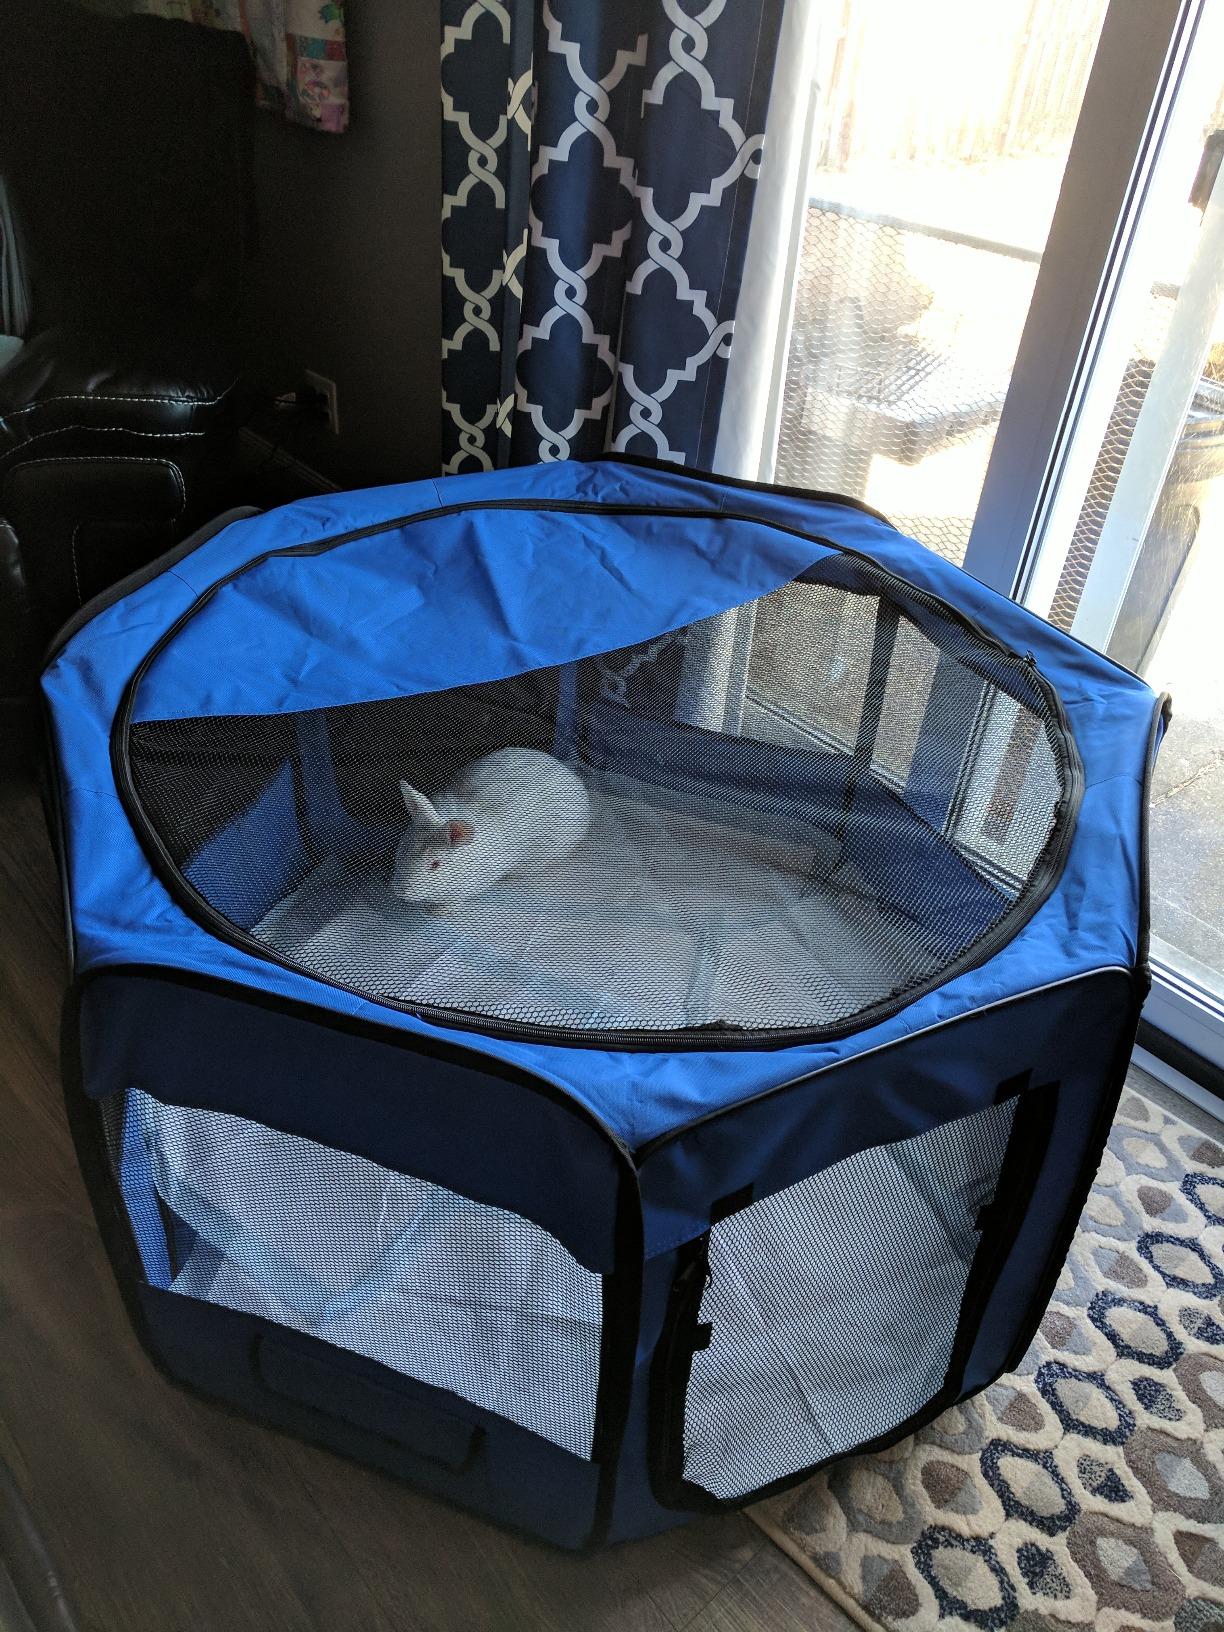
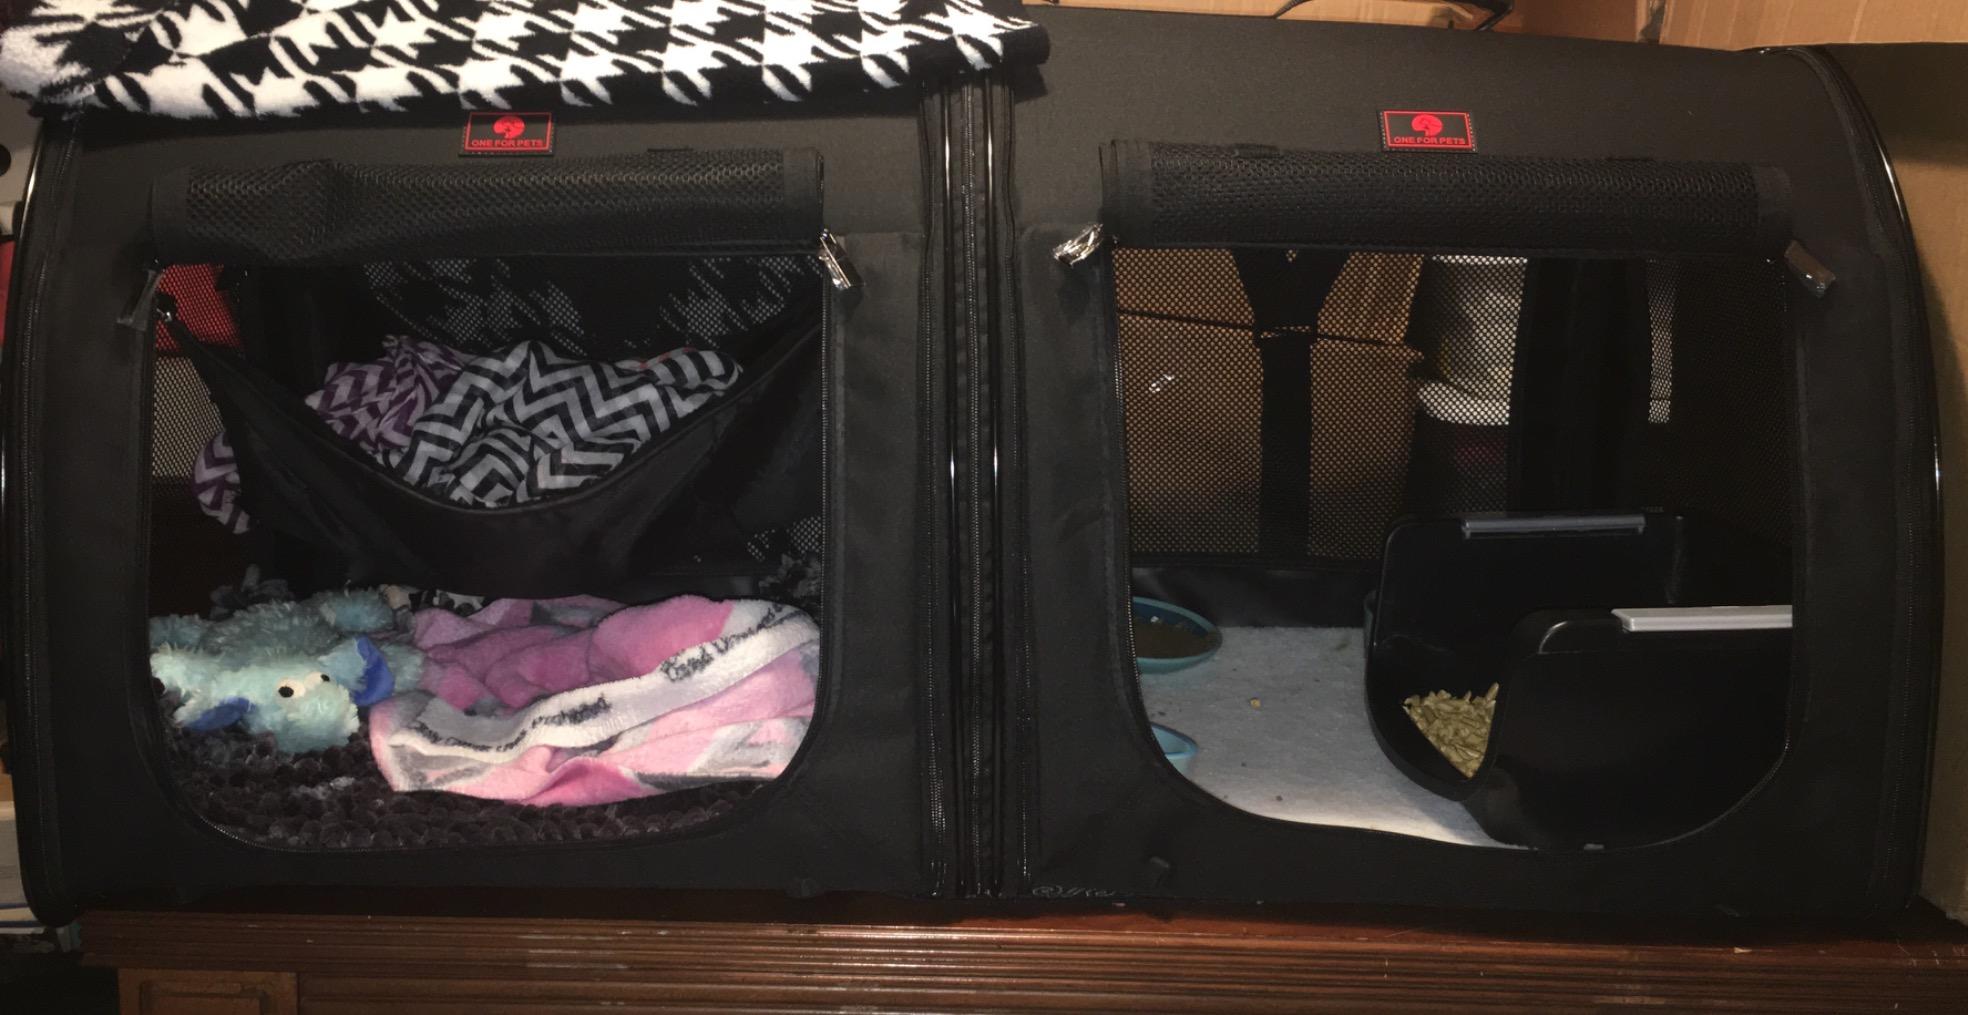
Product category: items_kennel
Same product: no